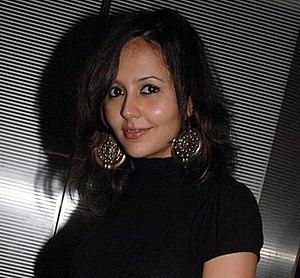
Peeya Rai Chowdhary est une actrice indienne.